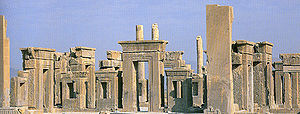
Den iranske revolution / Forhold før revolutionen i Iran
Ruinerne af Persepolis.
Den iranske revolution i 1979 forandrede Iran fra et autokratisk, vestlig orienteret monarki, under styret af shah Mohammad Reza Pahlavi, til en islamisk teokratisk republik under ayatollah Khomeini. Revolutionen er opdelt i to perioder, i den første periode vælter en alliance af liberale, venstreradikale og religiøse grupper shahen. Under den anden periode, som ofte bliver kaldt Den islamske revolution, kom præstestyret til magten og indførte en teokratisk islamisk republik.